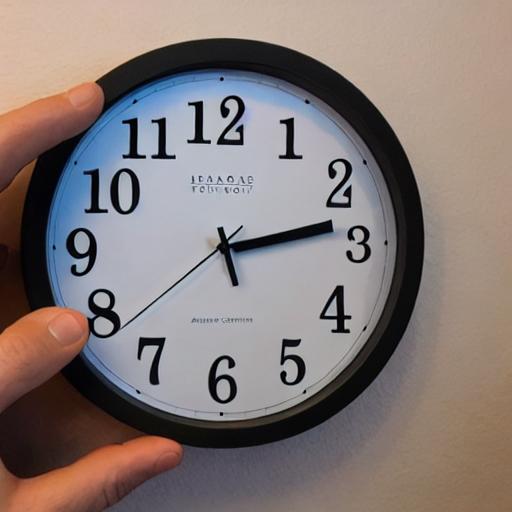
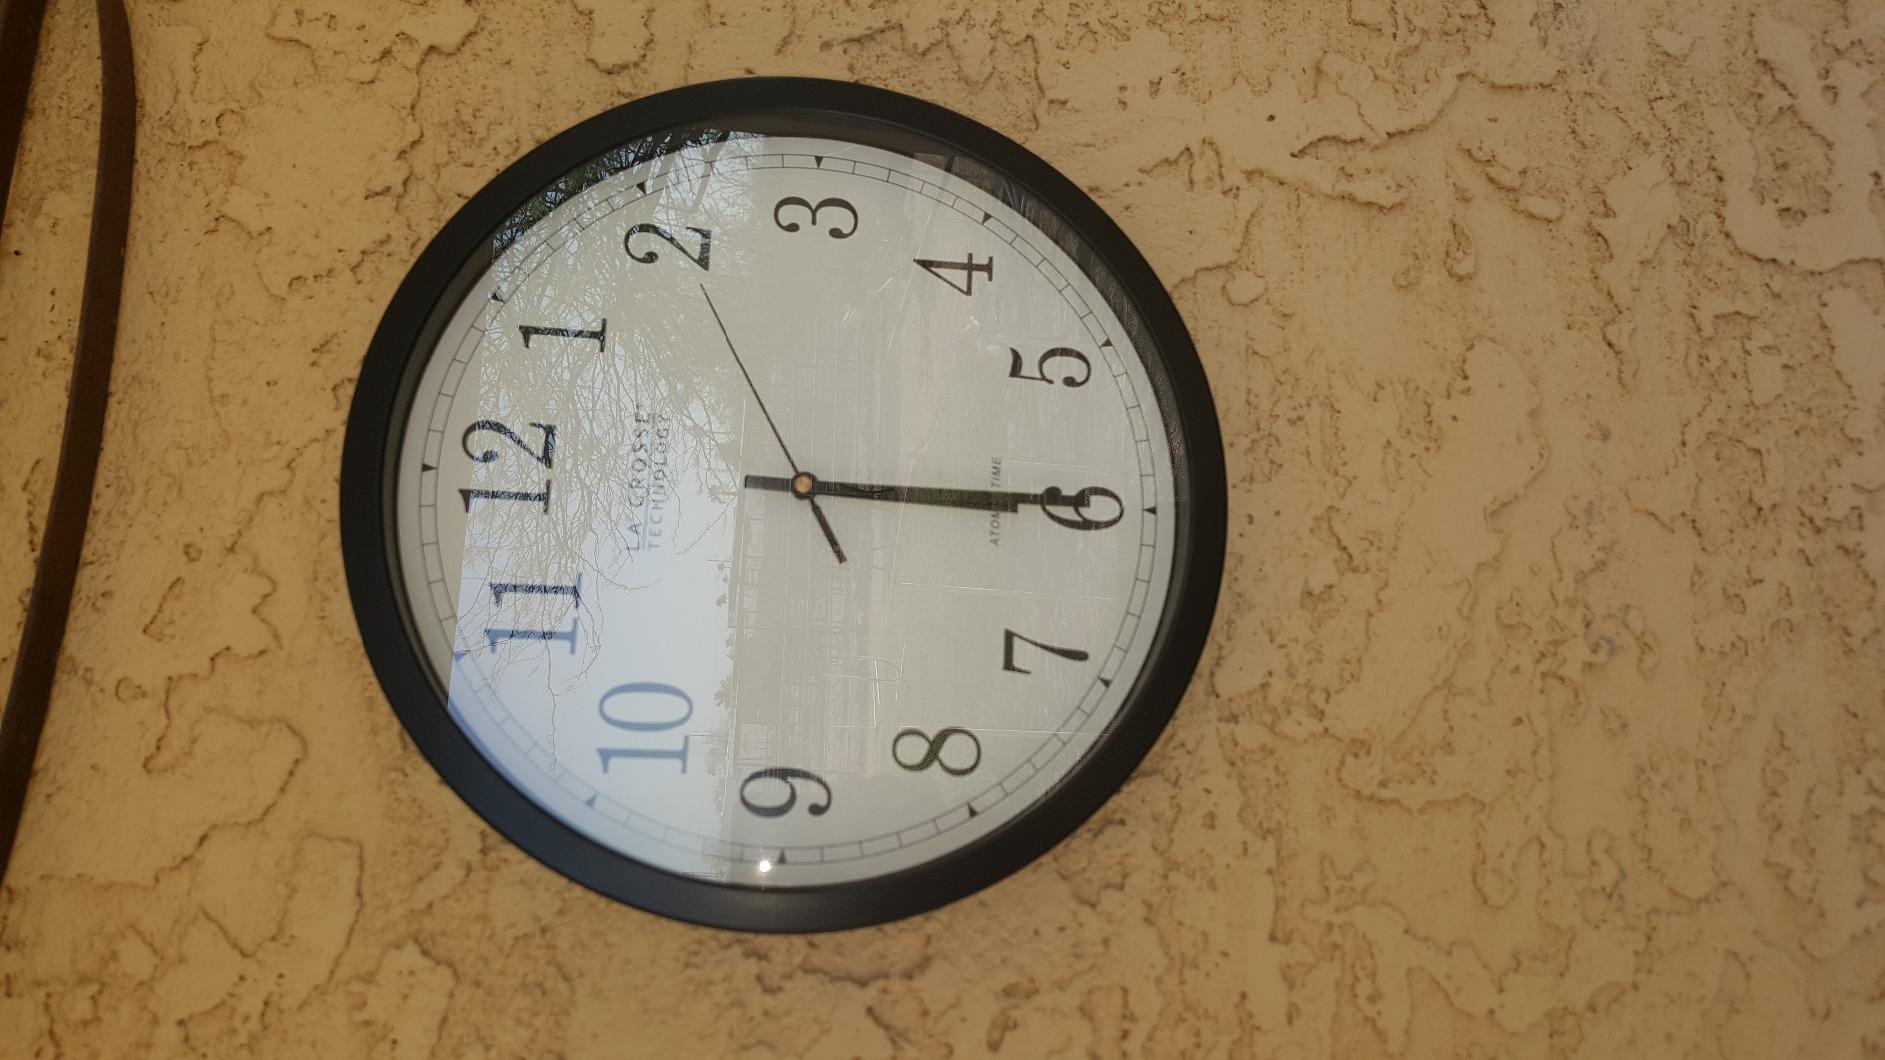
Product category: clock
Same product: no